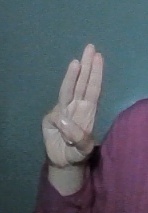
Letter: thaa